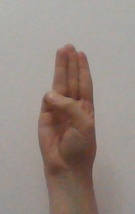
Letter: thaa